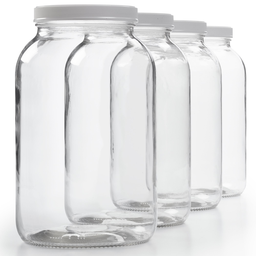
Label: glass